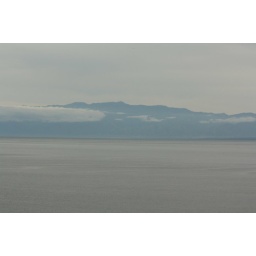
These mountains form the northern end of Virunga mountain range in Congo.